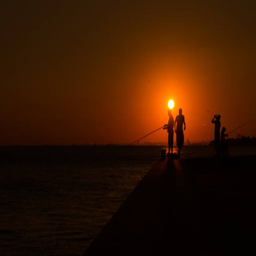
silhouettes of fishermen by the sea at sunset